Jack Blott

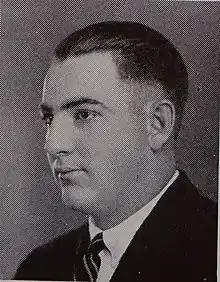
Blott from 1925 "Michiganensian"

Jack Leonard Blott (August 24, 1902 – June 11, 1964) was an All-American football center and place kicker for the University of Michigan Wolverines from 1922 to 1923. He was also a baseball catcher for the Wolverines from 1922 to 1924. After a two-game Major League Baseball career with the Cincinnati Reds in 1924, he worked as Michigan’s line coach from 1924–1933 and 1946–1958. From 1934–1940, he was the head football coach at Wesleyan University.